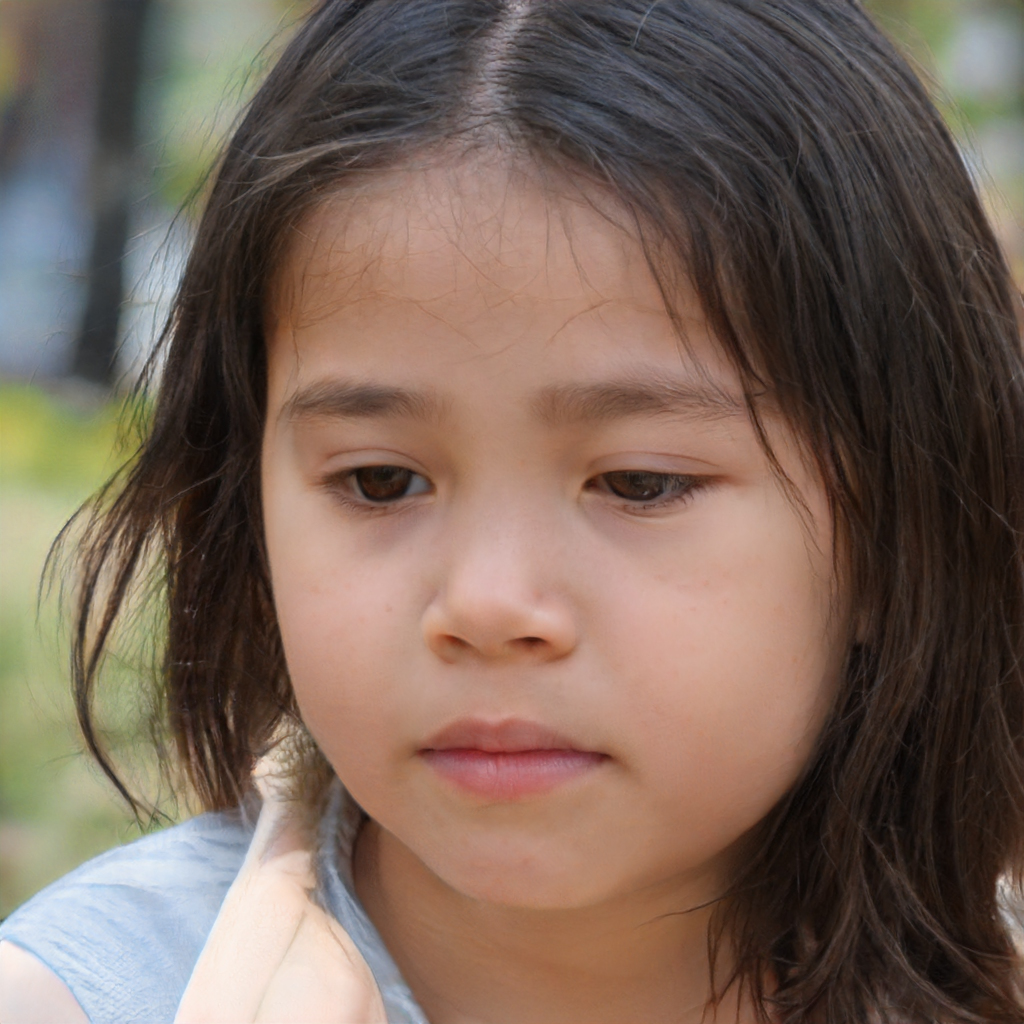
Gender: Female